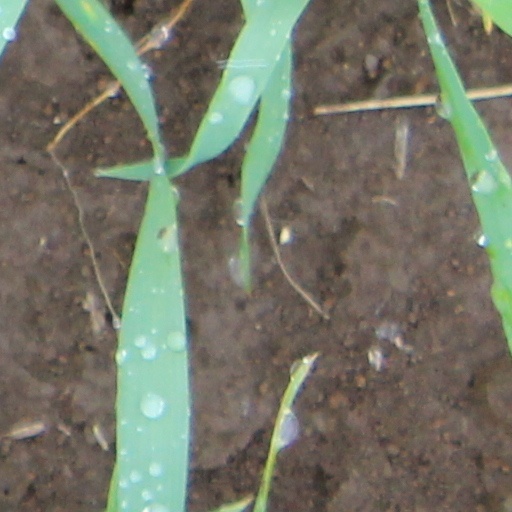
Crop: wheat